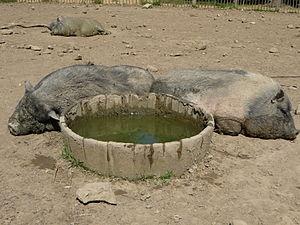
Cochons domestiques au repos
Sus domesticus est une espèce de mammifères domestiques omnivores de la famille des Porcins, ou Suidés. Appelé porc ou cochon ou encore cochon domestique, il est resté proche du sanglier avec lequel il peut se croiser.